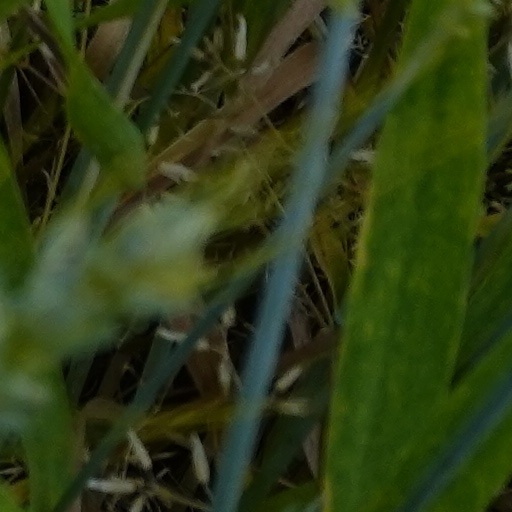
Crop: wheat